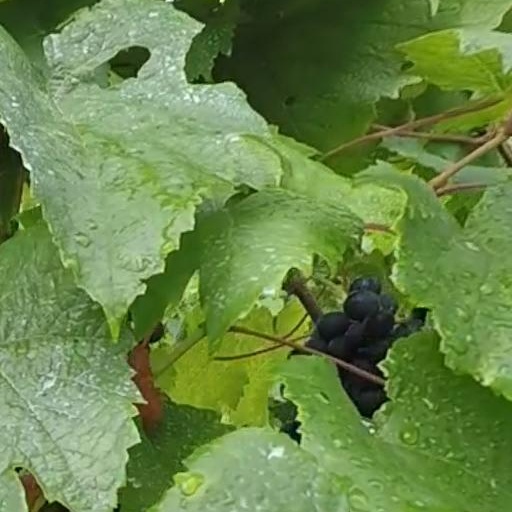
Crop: grape